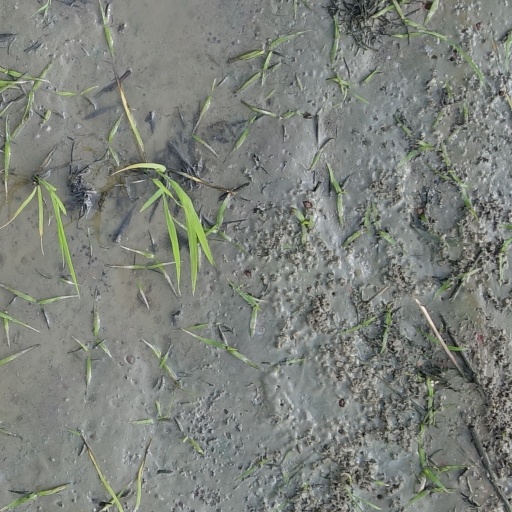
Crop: rice